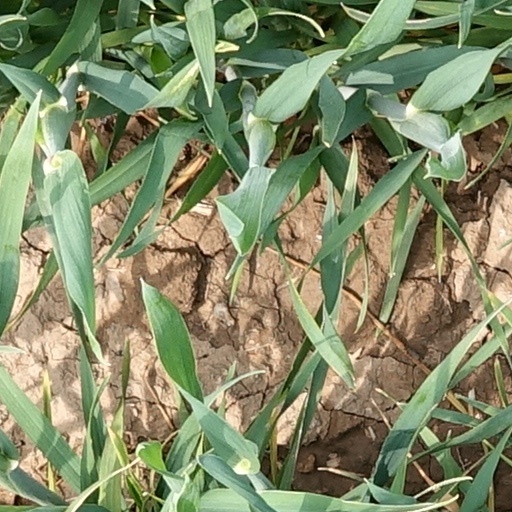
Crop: wheat